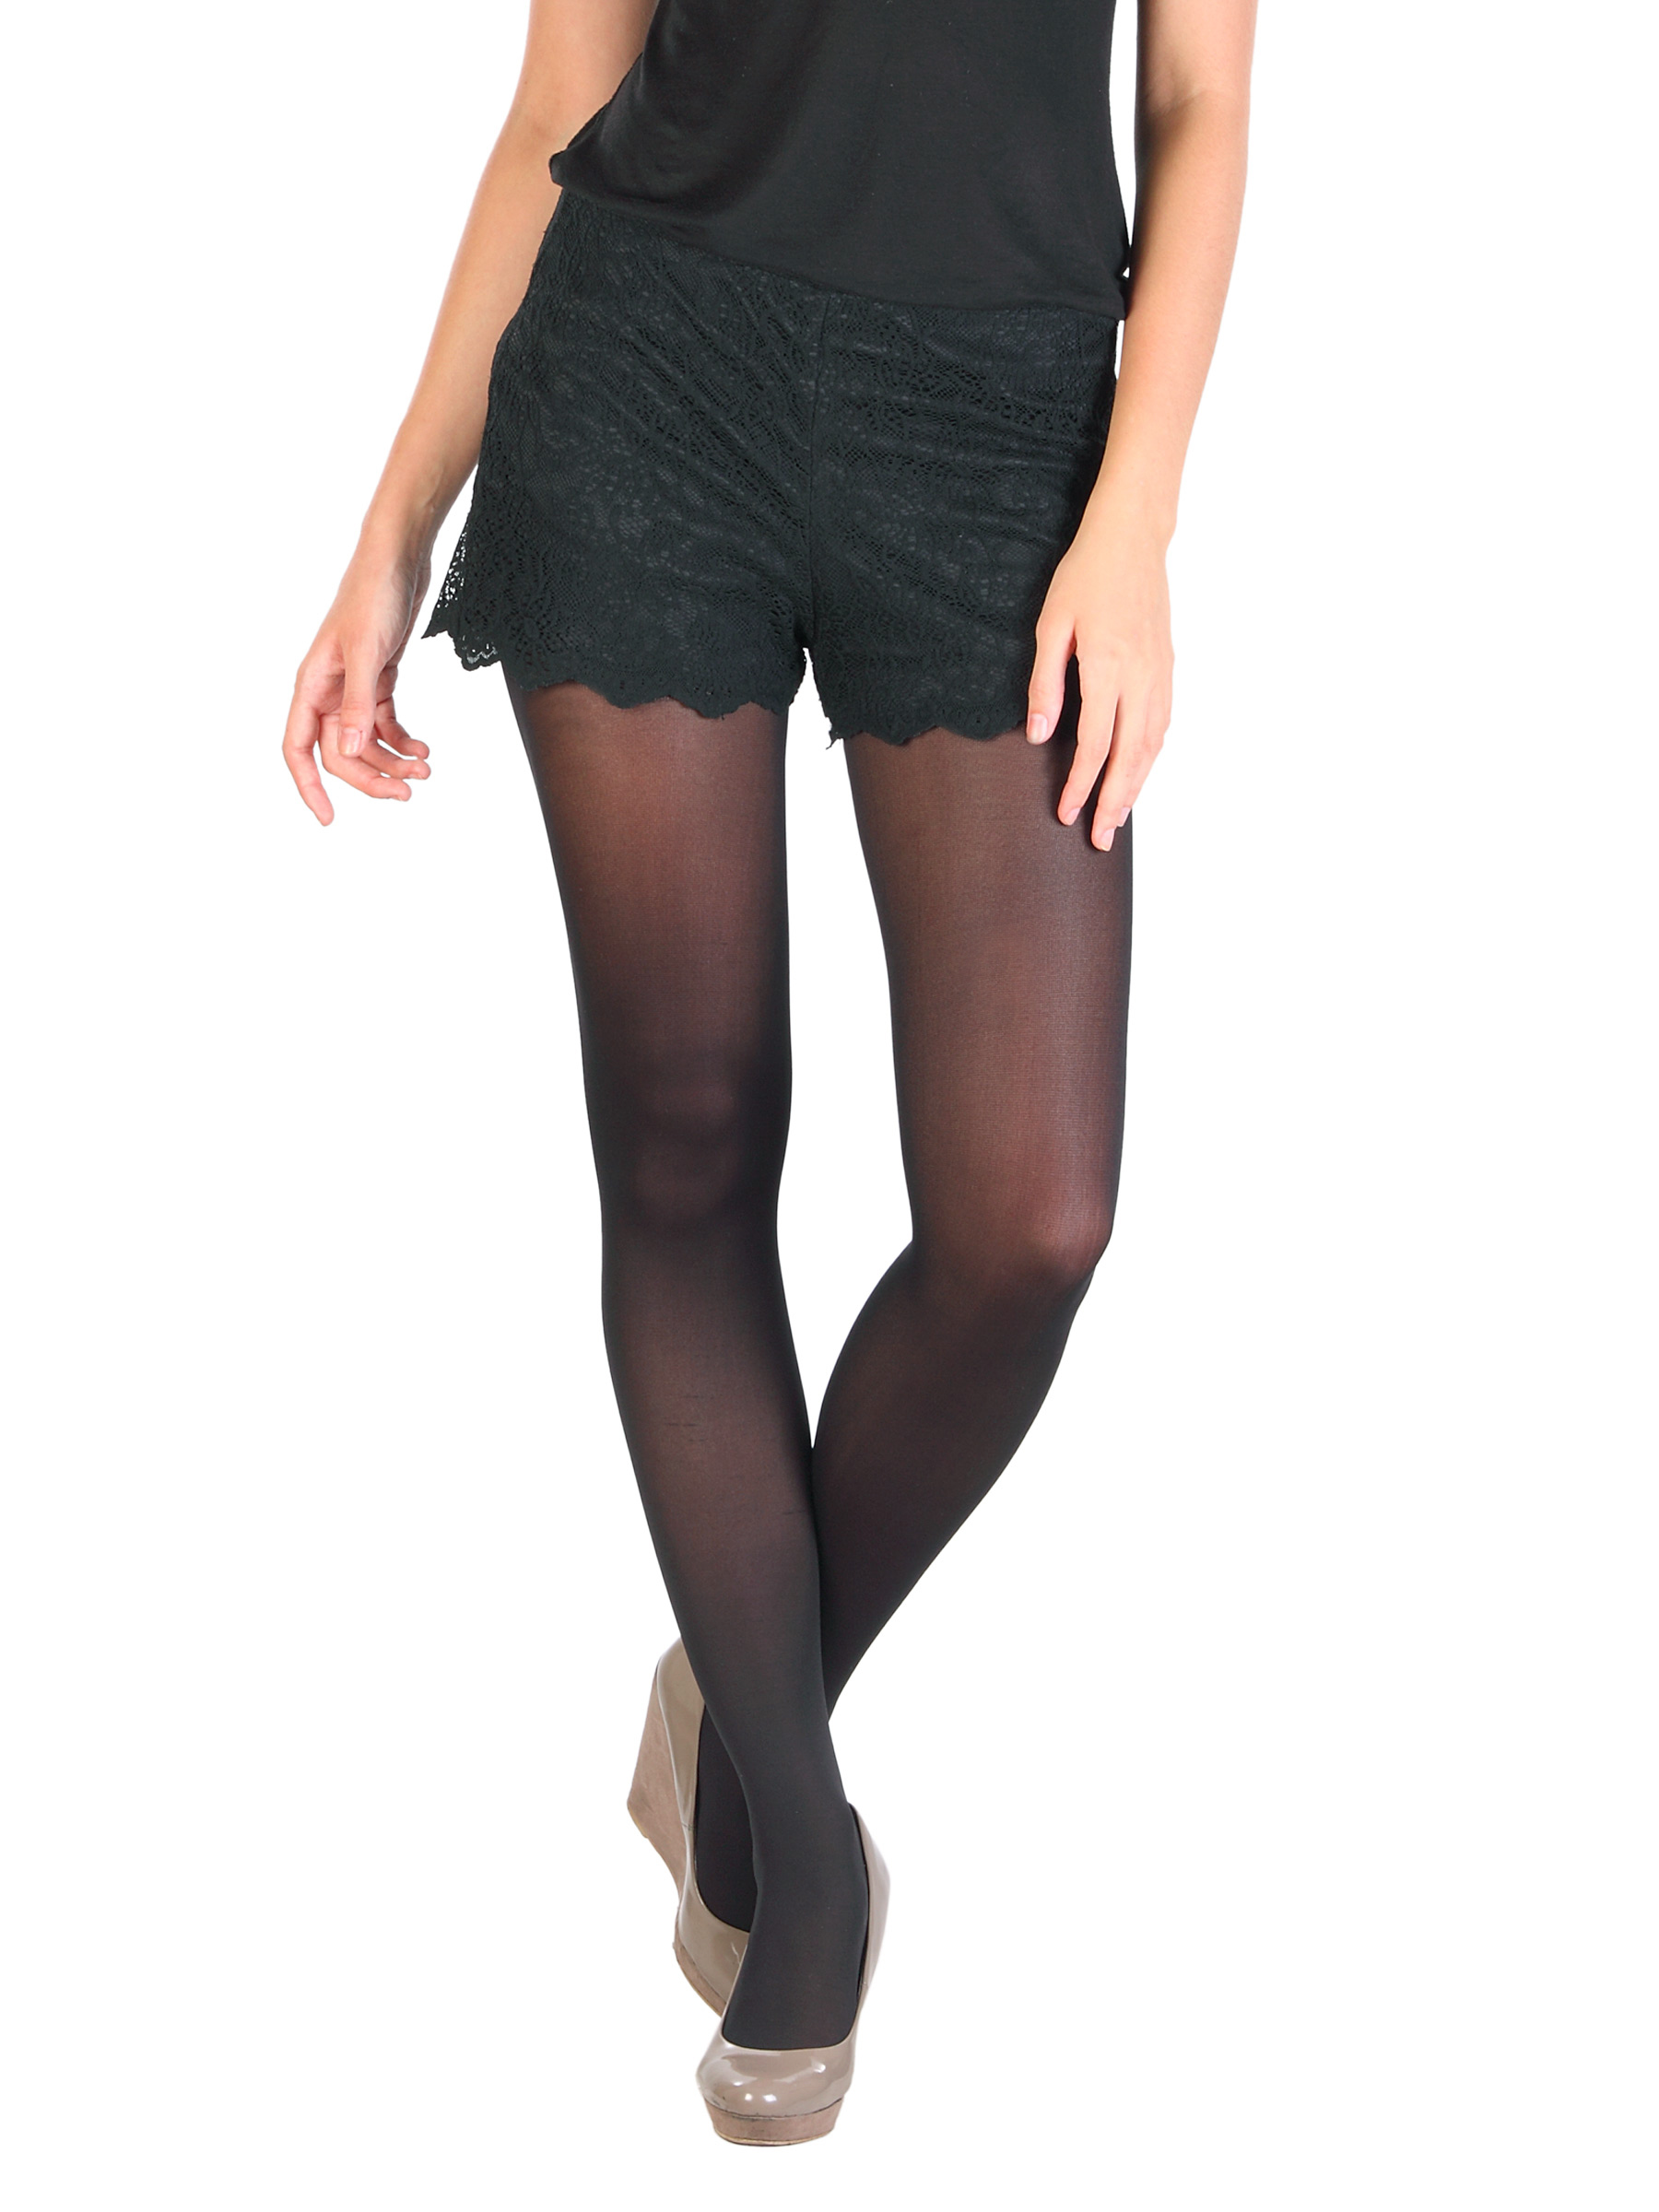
Happy Socks Women Black Tights
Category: Apparel / Bottomwear / Tights
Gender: Women
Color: Black
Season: Summer 2012
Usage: Casual